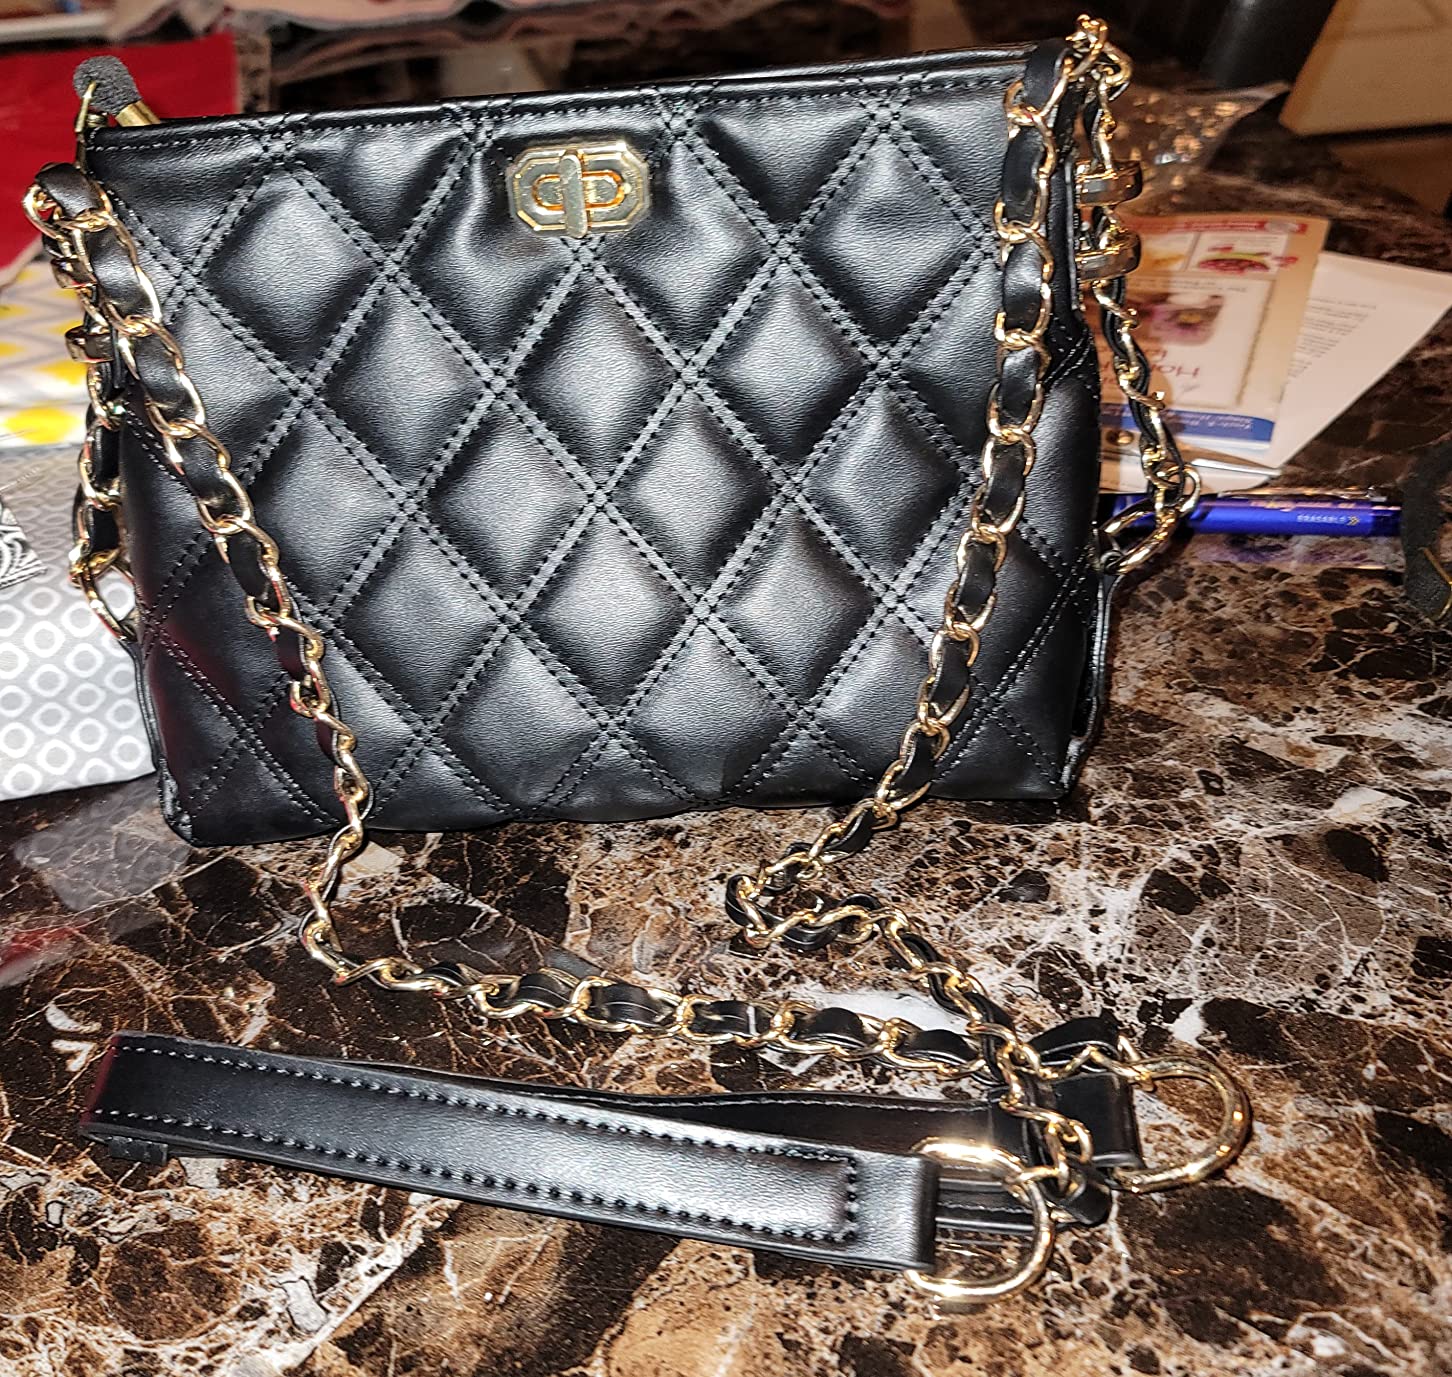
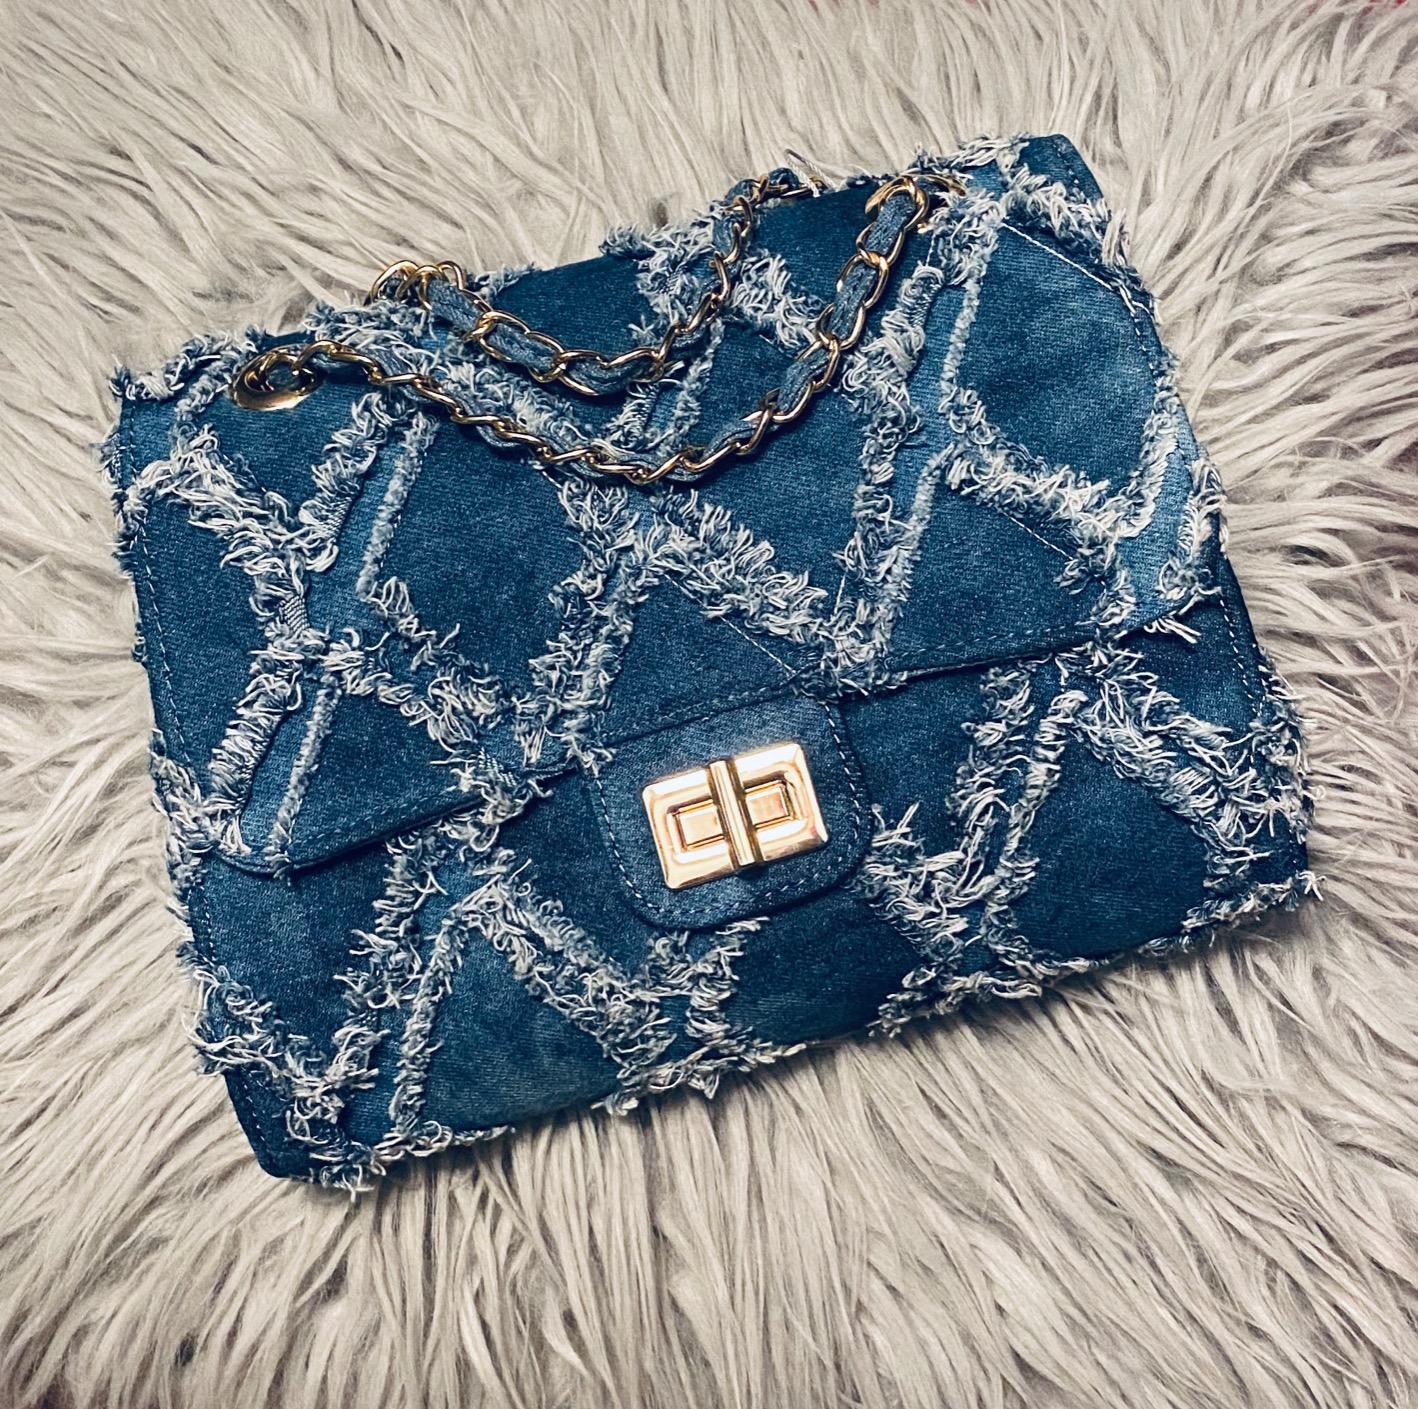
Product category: accessories_handbag
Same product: no